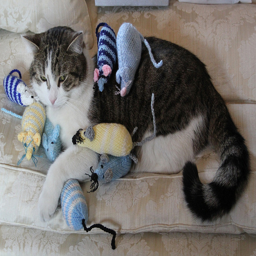
A cat laying on top of a couch.
A cat is curled up with a bunch of stuffed mice.
A cat on a sofa surrounded by toys.
a cat lays on the couch with several knitted mice all over him
A cat laying on a sofa surround by stuffed mice.